Doug Fieger

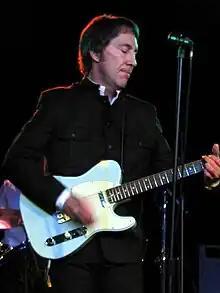
Fieger in 2005

Douglas Lars Fieger (August 20, 1952 – February 14, 2010) was an American musician, singer and songwriter. He was the rhythm guitarist and lead vocalist of the rock band the Knack. He co-wrote "My Sharona," the biggest hit song of 1979 in the U.S., with lead guitarist Berton Averre.